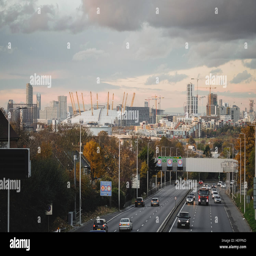
skyline showing theater and structure over road